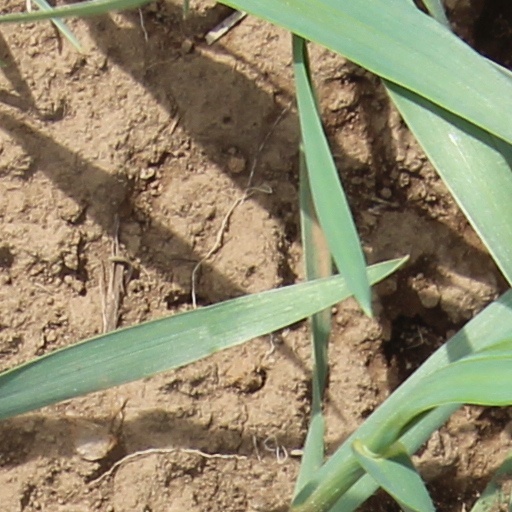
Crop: wheat